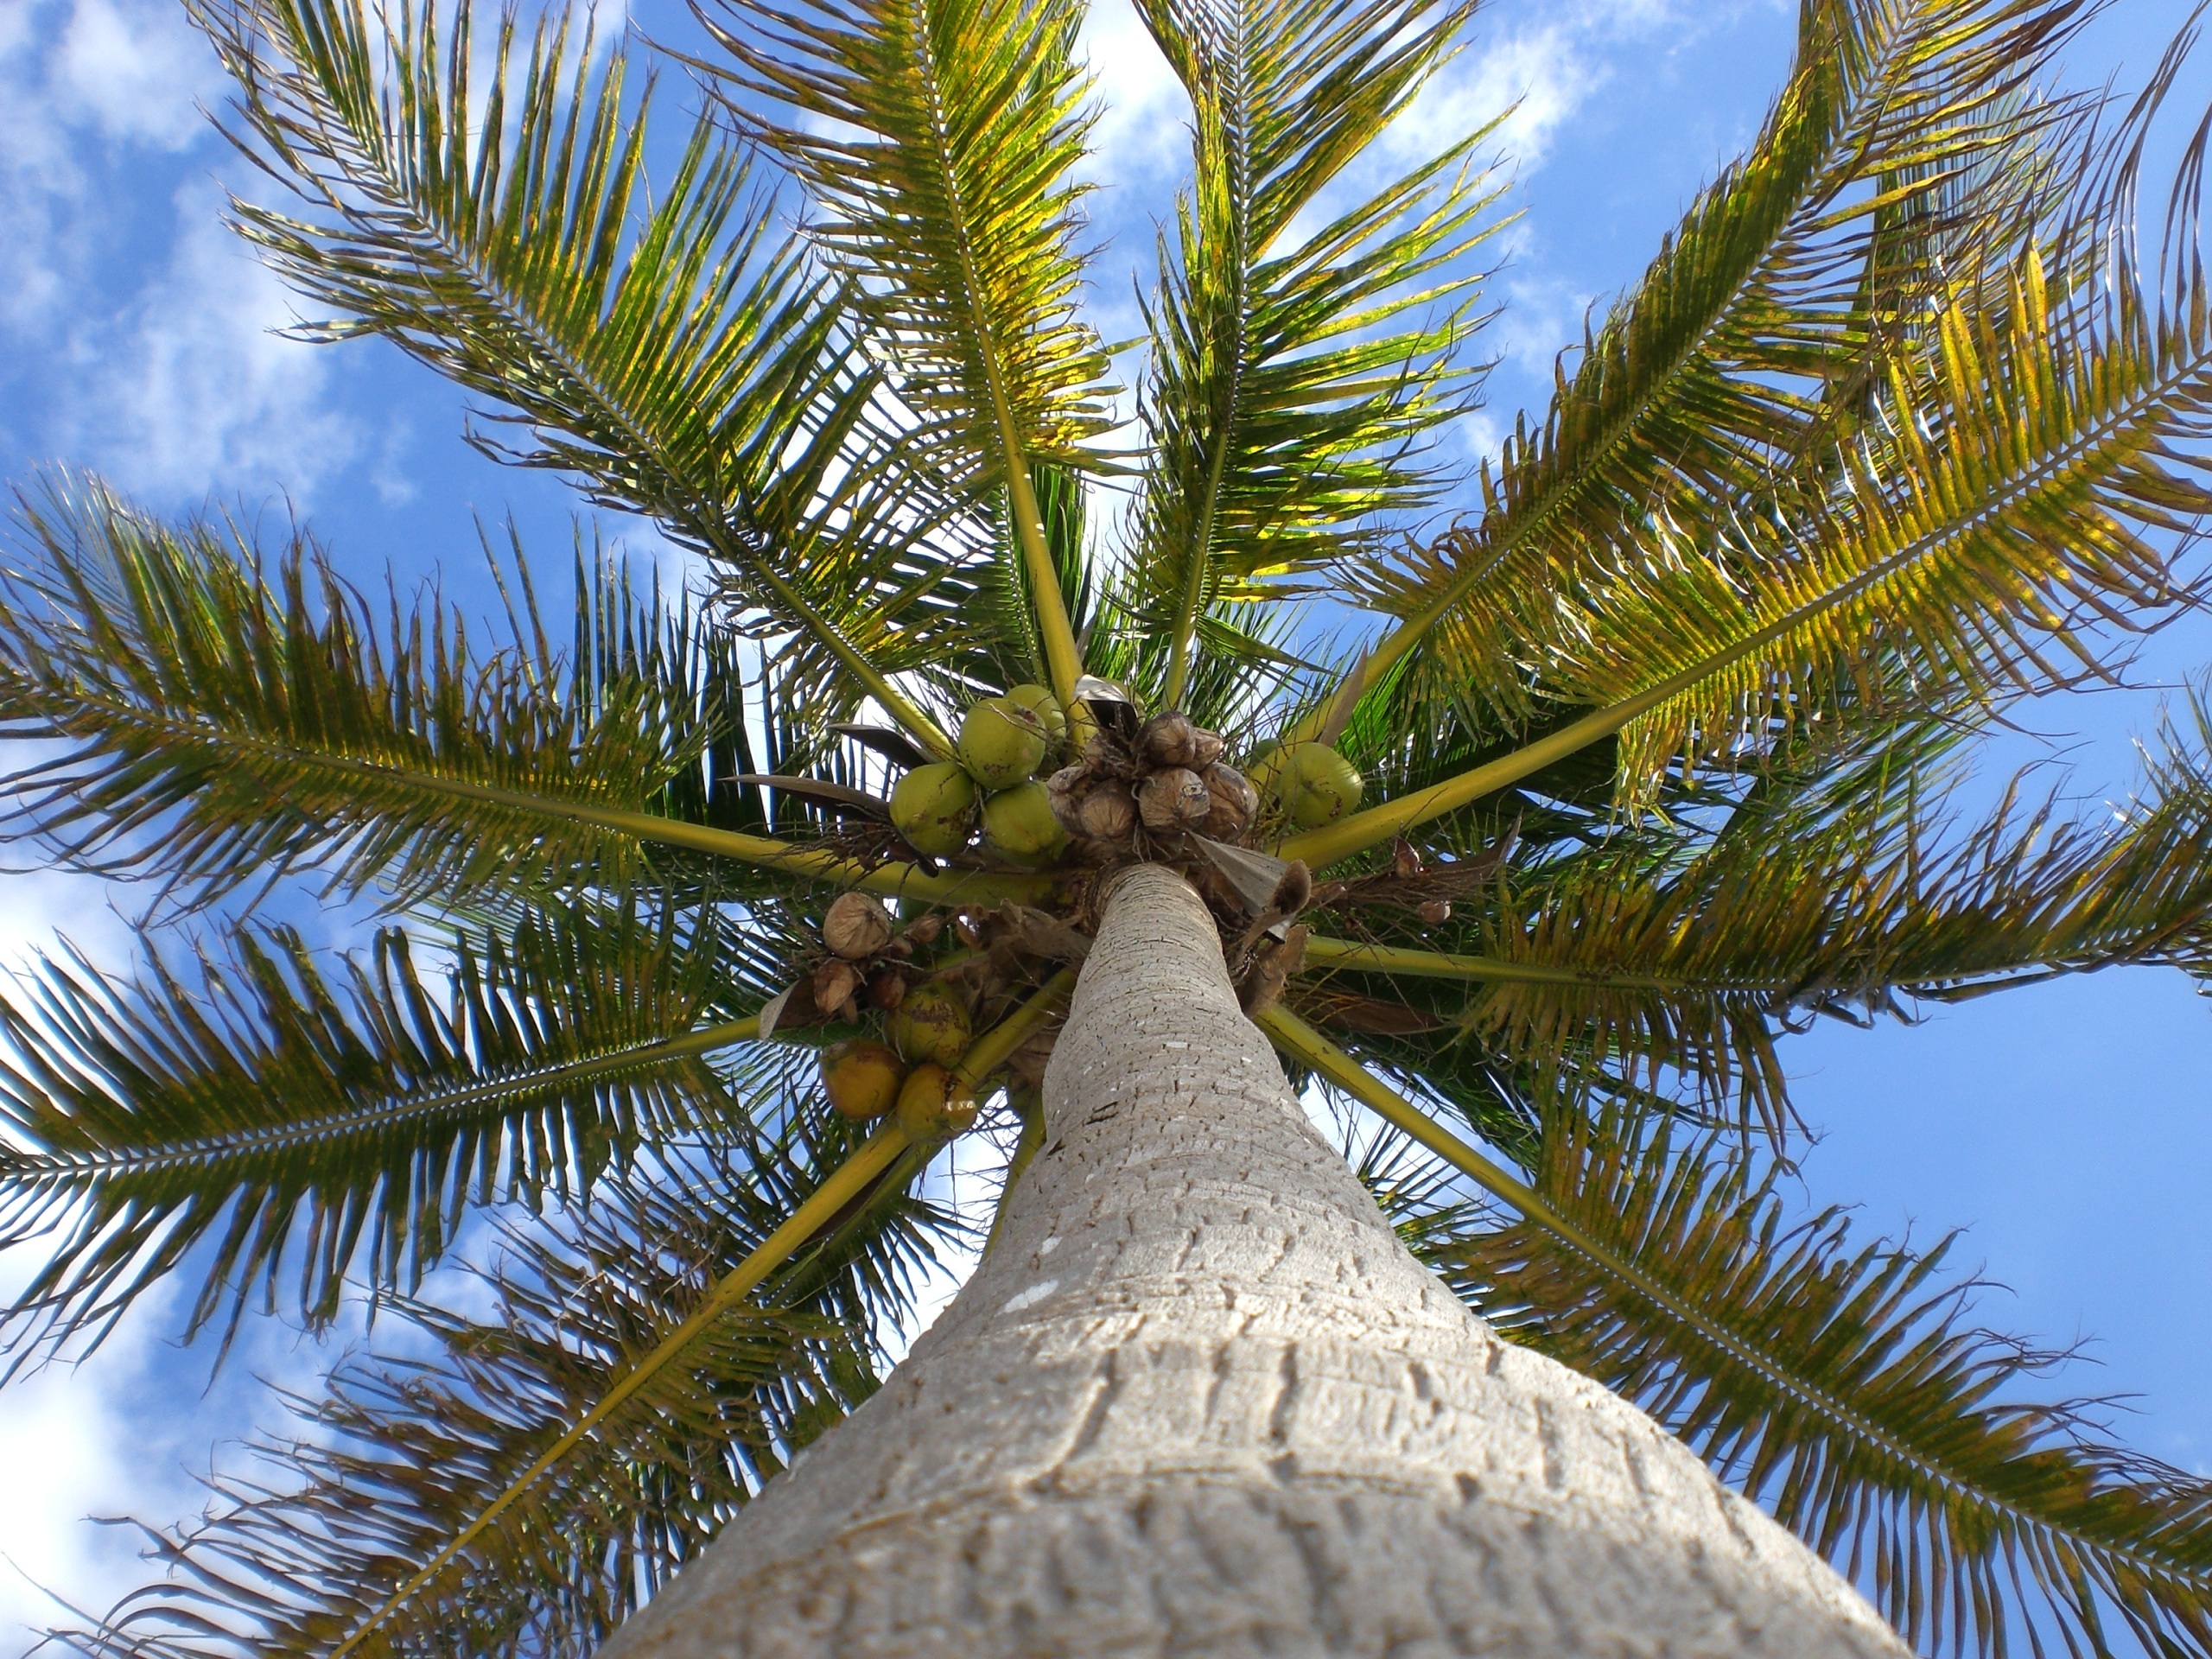
tree, branch, cloud, plant, sky, fruit, food, produce, botany, palma, flowering plant, date palm, cocos, woody plant, land plant, arecales, palm family, borassus flabellifer